Carlos Andrés Pérez

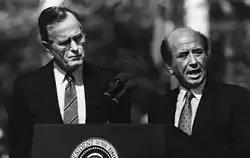
President Carlos Andrés Pérez next to US President George H. W. Bush during a visit to Washington during his second term in office

Carlos Andrés Pérez maintained a high profile in international affairs. In 1980, he was elected president of the Latin American Association of Human Rights. He collaborated with Tanzanian President Julius Nyerere in the organization of the South-South Commission. He actively participated in the Socialist International, where he served as vice-president for three consecutive terms, under the presidency of Willy Brandt from West Germany. Willy Brandt and Carlos Andrés Pérez, together with the Dominican Republic's José Francisco Peña Gómez, expanded the activities of the Socialist International from Europe to Latin America. In 1988, he became a Member of the Council of Freely-Elected Heads of Government, established by the former President of the United States, Jimmy Carter. He was elected Chairman of the Harvard University Conference on Foreign Debt in Latin America, in , and received the Henry and Nancy Bartels World Affairs Fellowship at Cornell University.